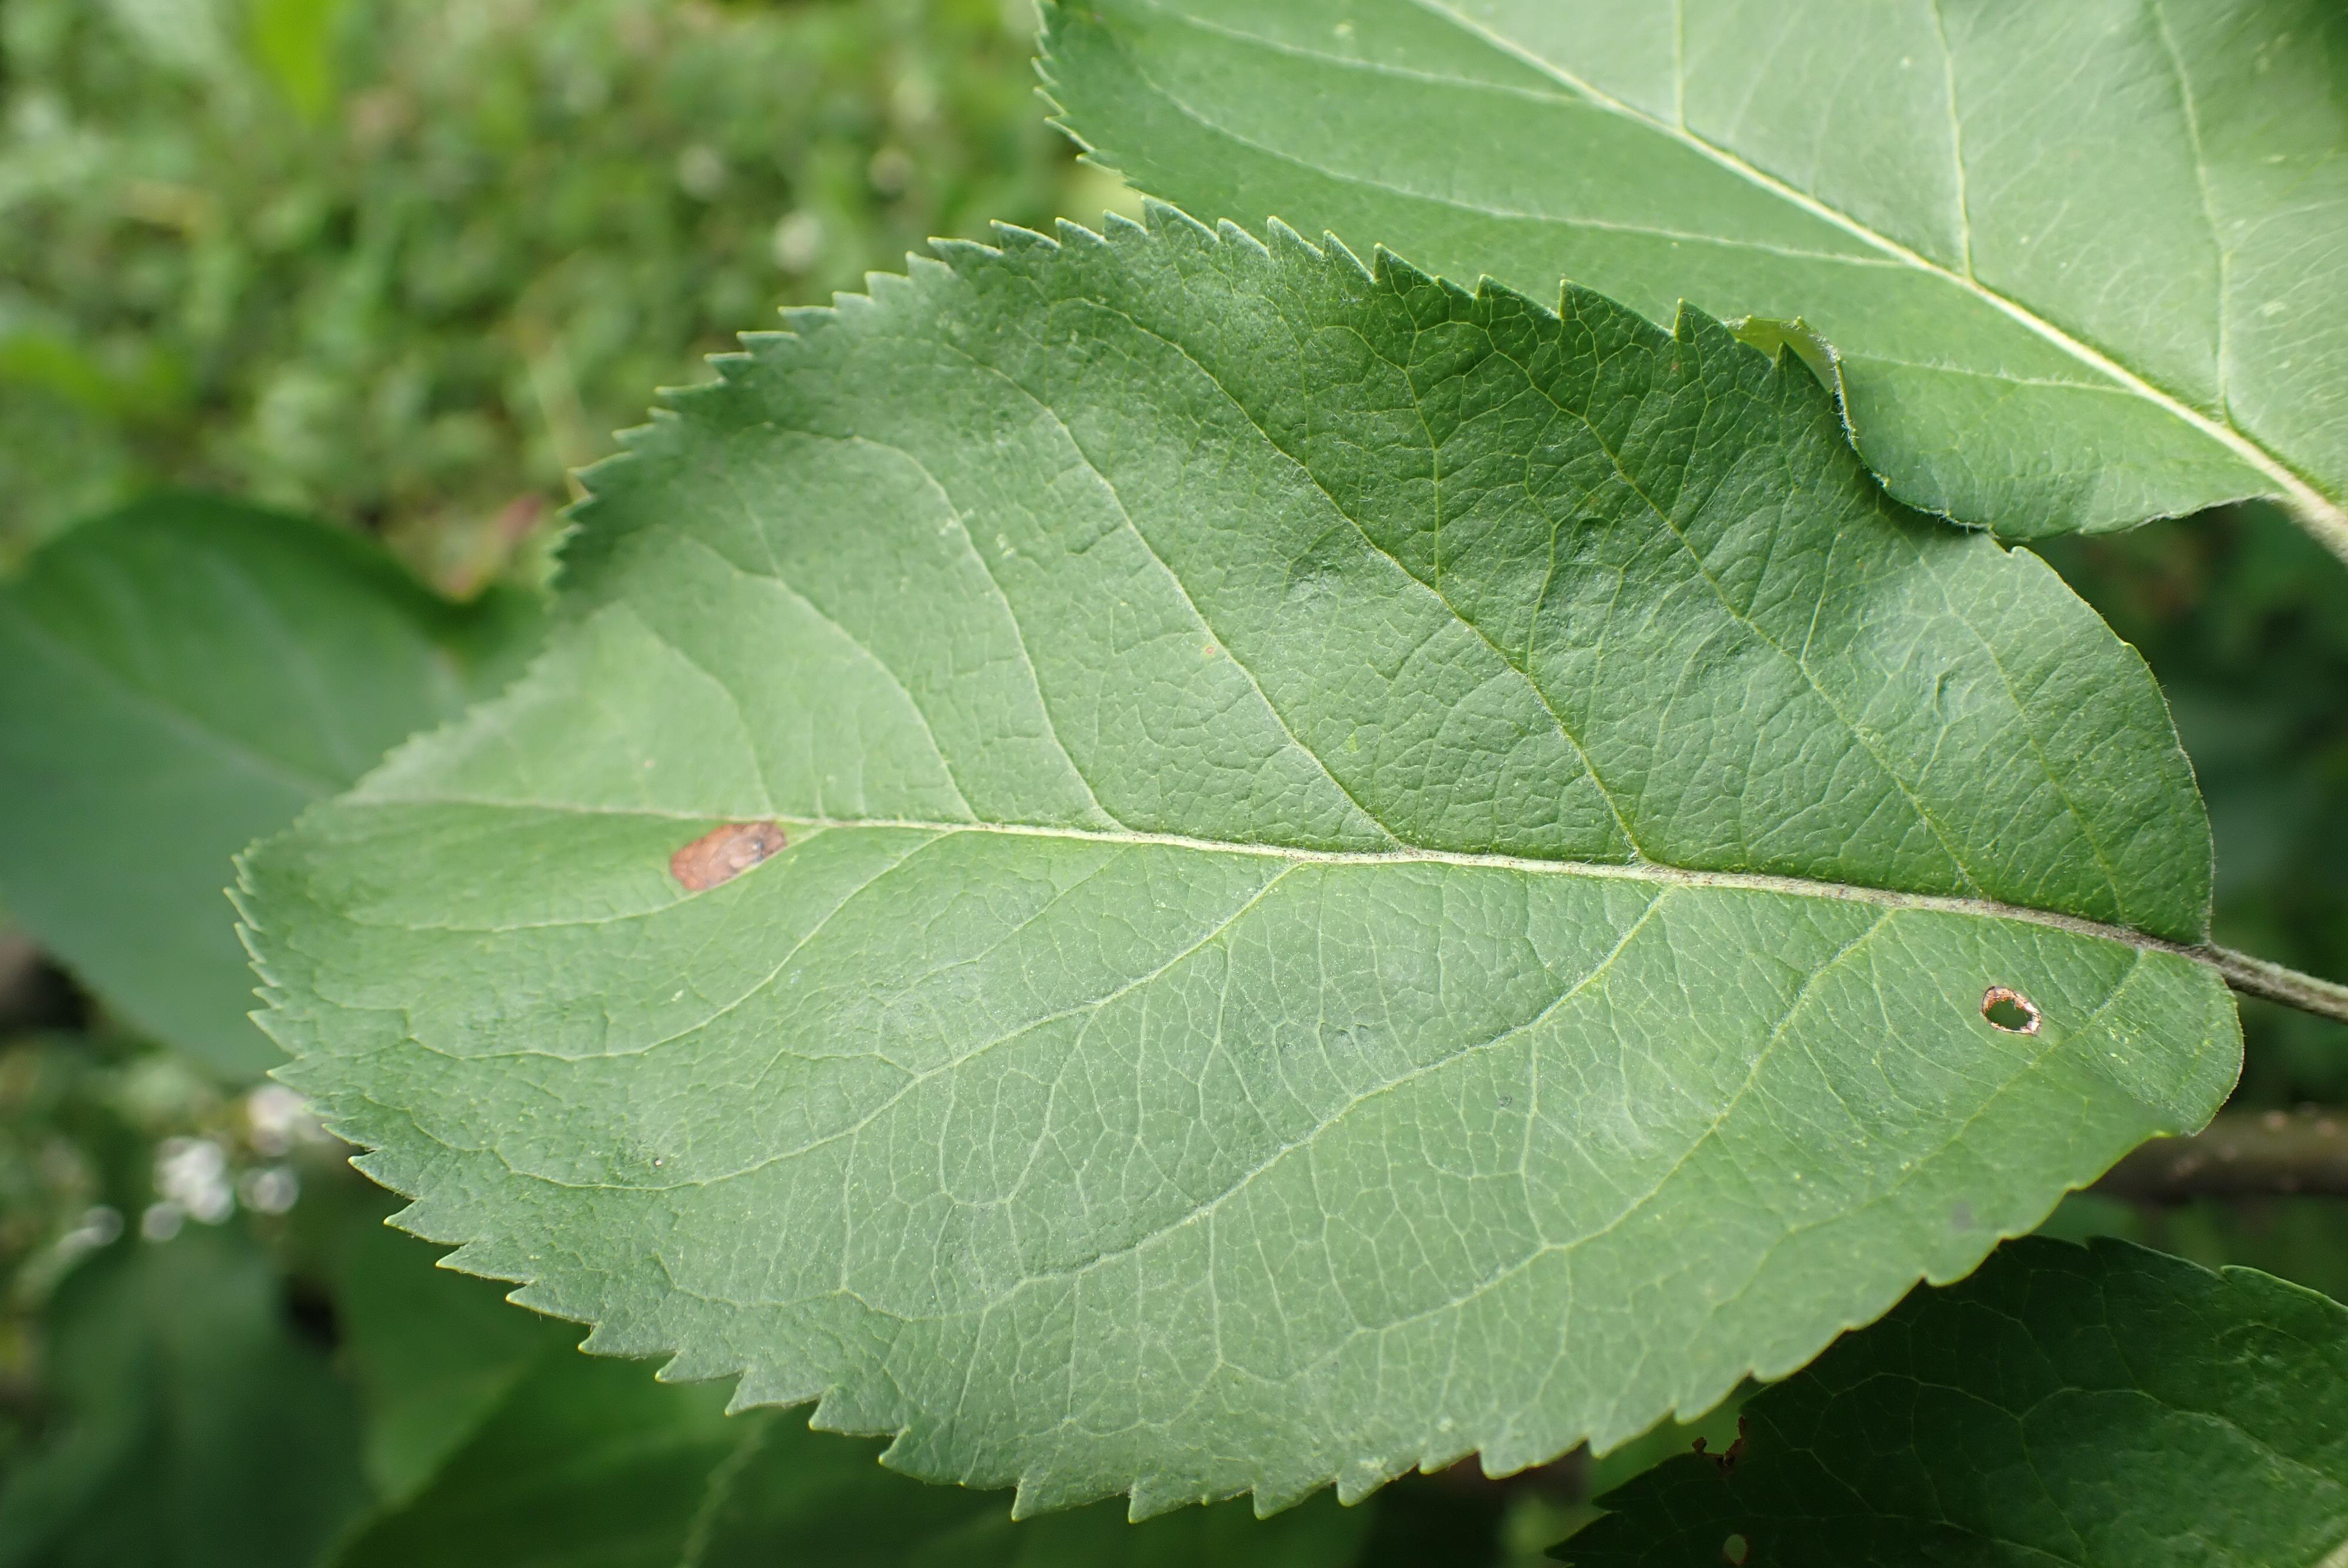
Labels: frog_eye_leaf_spot